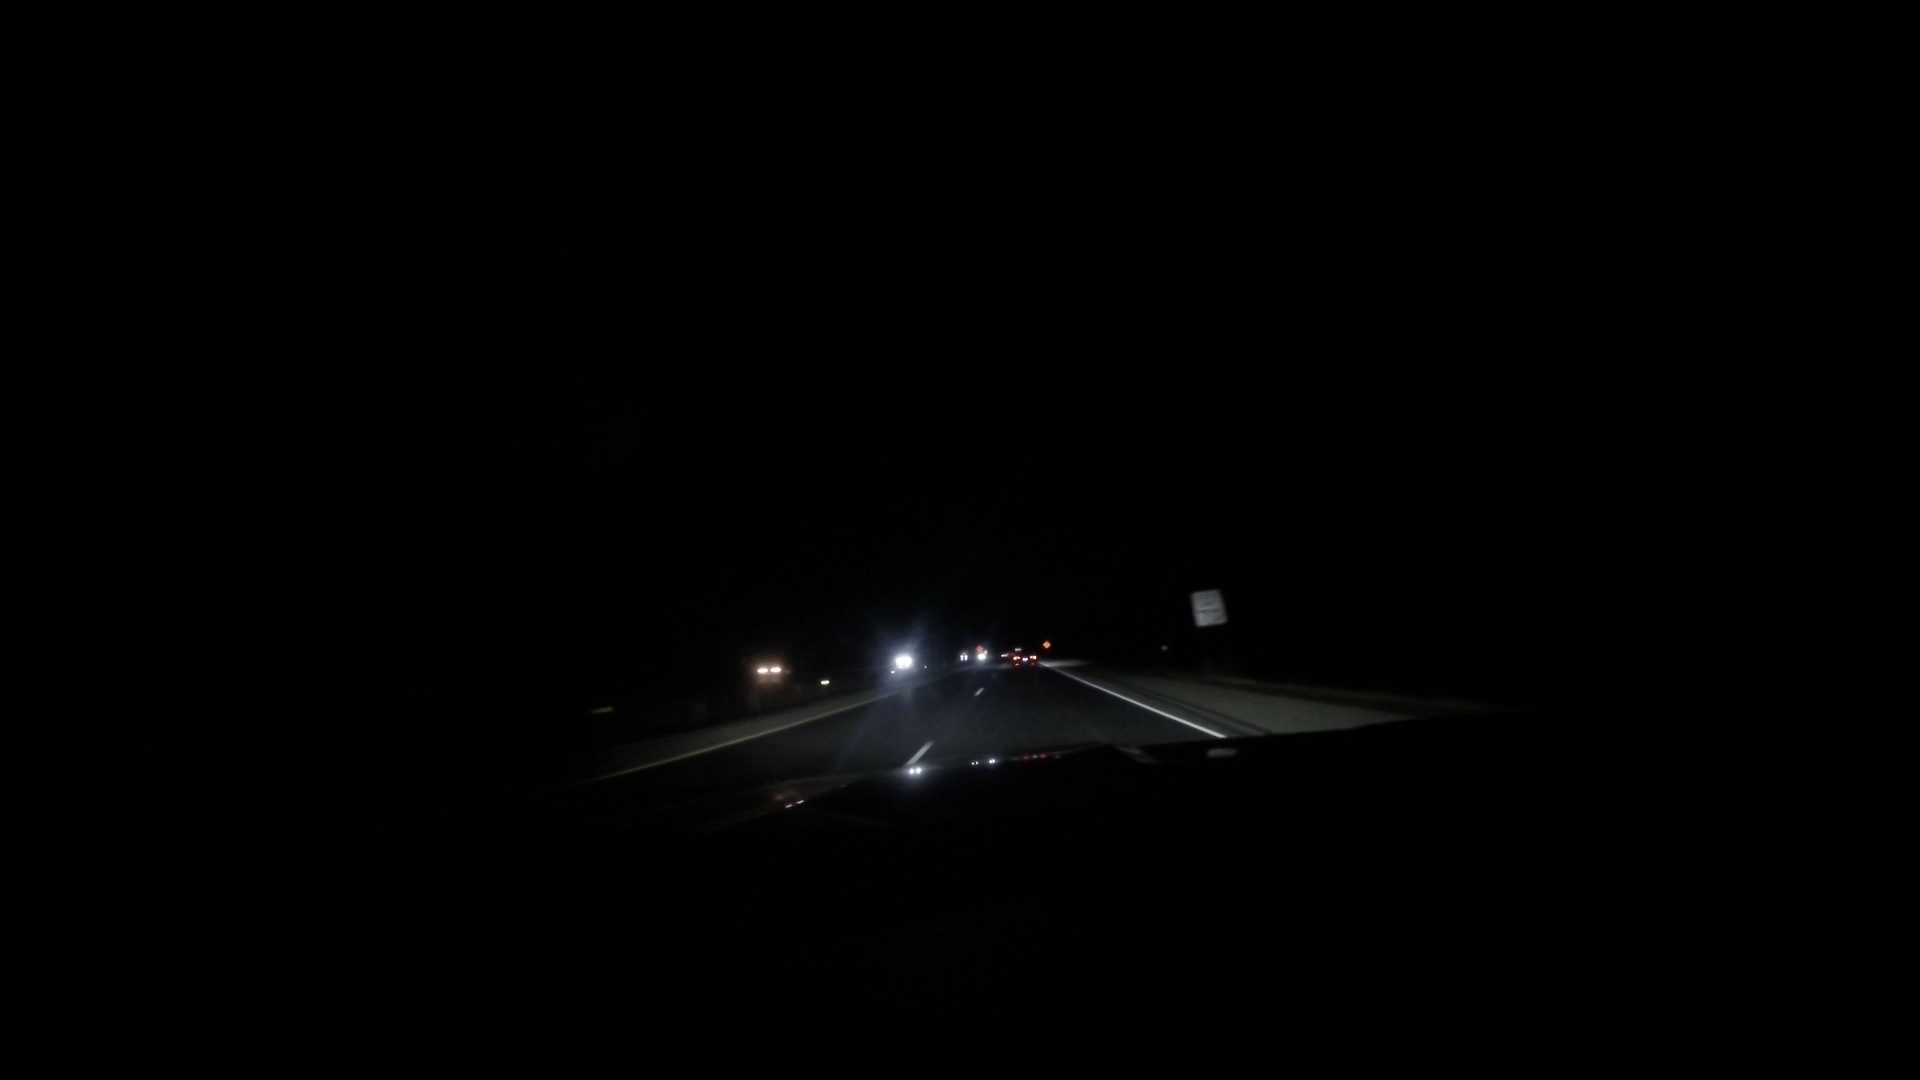
Speed limit sign label: mph70